Sandefjord Airport, Torp

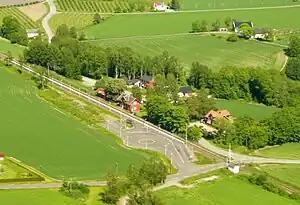
Torp was in part chosen due to its proximity to Raastad Station on the Vestfold Line

The government expropriated the necessary land in February 1953. This covered , of which was forest, was fields and was pasture. About half the area was in the municipality of Stokke, the rest in the former municipality of Sandar. Thirty-seven land-owners were affected, receiving a combined compensation NOK 3.75 million. The builder was the Norwegian Defence Estates Agency and the main contractor was Astrup & Aubert. Other major contractors were Lo-Wi-Co, who did most of the explosives, and Byggmester Thor Kandal jr., who built the buildings. A pumping station for fuel was built at the shore at Bogen, and a pipeline built to the air station. The fuel was transported to Bogen with small tank ships from Vølle and later Slagentangen. This system was built by the United States, and was in use until 1993. The runway and taxiway were built in concrete. Up to twenty people worked on the construction at any time. The official opening occurred on 2 July 1956, when two F-84s landed at 11:00.